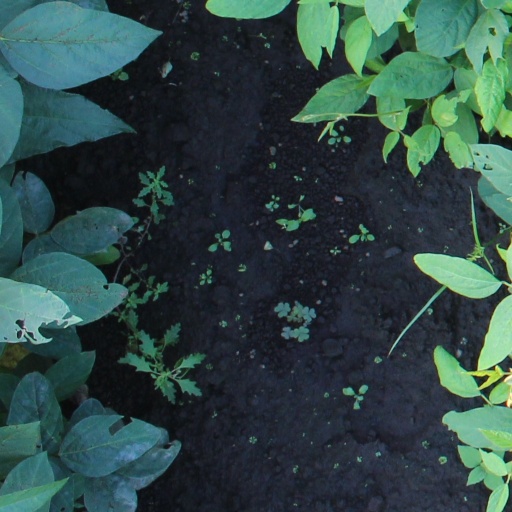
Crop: soybean